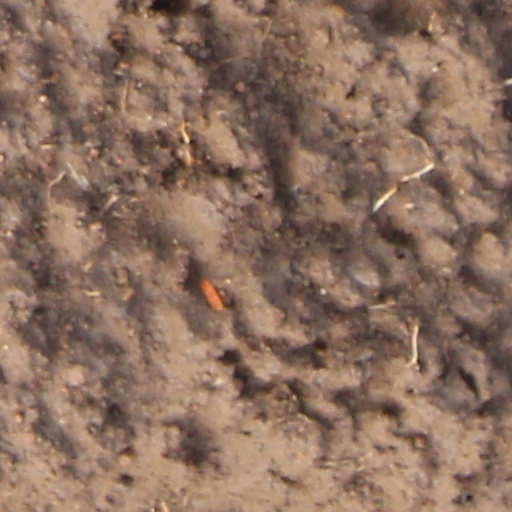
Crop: wheat